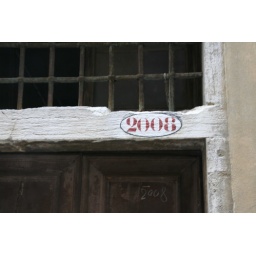
No street names in Venetian house numbers